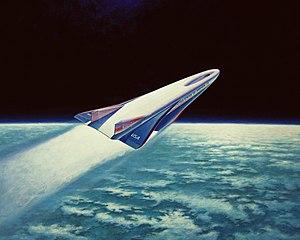
Le X-30 NASP est un projet américain de lanceur orbital monoétage. Le programme est abandonné en 1993 avant la construction du premier prototype.